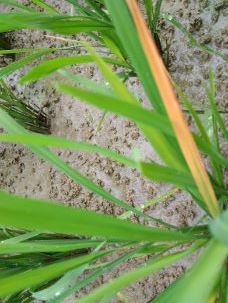
Disease: Tungro